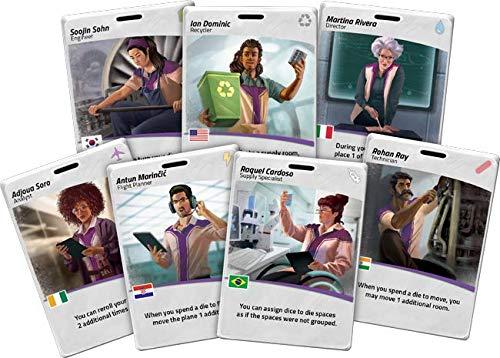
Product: Plaid Hat Pandemic: Rapid Response
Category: Toys & Games | Games & Accessories | Board Games
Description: Set in the beloved Pandemic universe.
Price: $34.34
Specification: ProductDimensions:12x8.9x1.8inches|ItemWeight:2.2pounds|ShippingWeight:2.2pounds(Viewshippingratesandpolicies)|ASIN:B07PKRNMLH|Itemmodelnumber:ZMGZM011|Manufacturerrecommendedage:8yearsandup